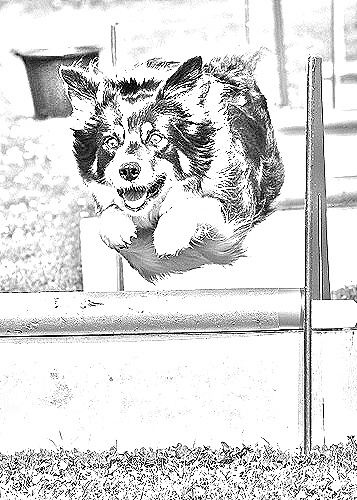
Portrait style: Sketch Portrait